Architecture of Liverpool

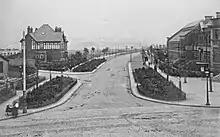
Queen's Drive, Walton 1909

The docks are central to Liverpool's history, eventually, they would stretch seven miles along the Mersey and at their widest be 0.5 miles deep. Traffic into the docks went from 4.7 million tons in 1865 to 12.4 million by 1900. The docks created during this period are: under Jesse Hartley Dock Engineer (1824–60): Coburg Dock, completed 1840; Toxteth Dock, opened 1841, extensively extended and reopened 1888; Canning Half Tide Dock, opened 1844; Harrington Dock, opened 1844; The Albert Dock, completed 1847; Collingwood Dock, opened 1848; Salisbury Dock, opened 1848; Stanley Dock opened 1848; Nelson Dock, opened 1848; Bramley-Moore Dock, opened 1848 linked to the Lancashire and Yorkshire Railway and used for coal export; Wellington Dock, opened 1851; Sandon Half Tide Dock, opened 1851; Sandon Dock, opened 1851; Wapping Dock, completed 1852; Huskisson Dock, opened 1852; Canada Dock, opened 1859; under George Fosbery Lyster Dock Engineer (1861–97): Carriers' Dock, opened 1862; Brocklebank Dock, opened 1862; Herculaneum Dock, opened 1866; Langton Dock, opened 1881; Alexandra Dock, opened 1881; Hornby Dock, opened 1884.